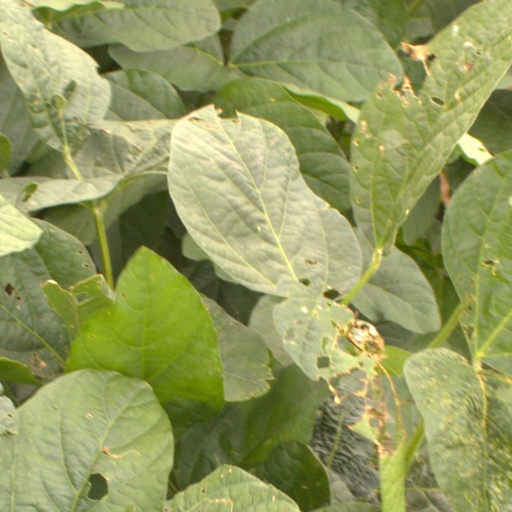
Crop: soybean